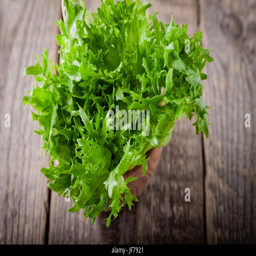
fresh green lettuce on a wooden table